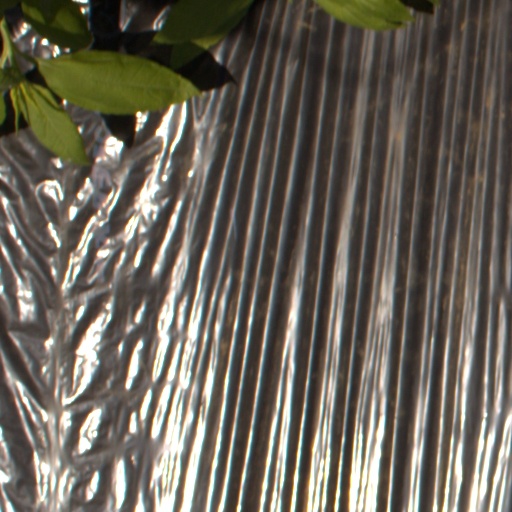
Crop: Jerusalem artichoke